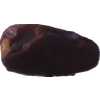
Label: dates